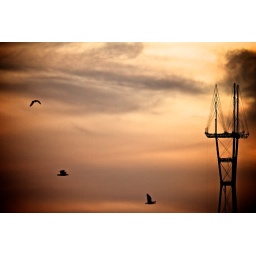
Some birds flying by Sutro tower during sunset